Dominicans

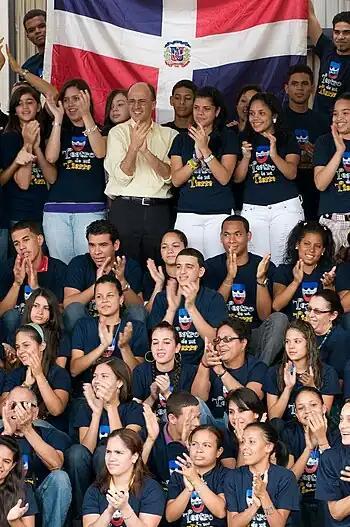
Dominicans in Santiago de los Caballeros.

In the center of the cross is the Dominican coat of arms, in the same colors as the national flag. The coat of arms pictures a red, white, and blue flag-draped shield with a Bible, a gold cross, and arrows; the shield is surrounded by an olive branch (on the left) and a palm branch (on the right). The Bible traditionally represents the truth and the light. The gold cross symbolizes the redemption from slavery, and the arrows symbolize the noble soldiers and their proud military. A blue ribbon above the shield reads, "Dios, Patria, Libertad" (meaning "God, Fatherland, Liberty"). A red ribbon under the shield reads, "República Dominicana" (meaning "Dominican Republic"). Out of all the flags in the world, the depiction of a Bible is unique to the Dominican flag.